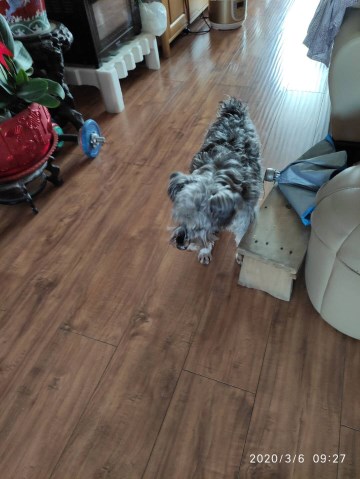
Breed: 2342-n000102-miniature_schnauzer